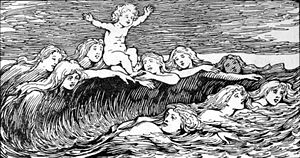
Hejmdal / Karakteristik, funktioner og roller / Født af ni kvinder
"""Heimdall og hans ni mødre"" af W. G. Collingwood (1908)"
Heimdall eller Hejmdal er en af de mest gådefulde guder i den nordiske mytologi. Fordi han har fantastisk syn og hørelse, optræder han i myterne som gudernes vagtmand, der sidder ved enden af Bifrost og sørger for, at ingen jætter sniger sig ind i Asgård. Ved Ragnarok blæser han i Gjallarhornet, når jætterne angriber, så resten af guderne og einherjerne kan forberede sig til kampen. Ifølge Vølven skal han i det sidste slag kæmpe mod Loke. Det vil ende med, at de dræber hinanden, men Heimdall vil alligevel være den sidste af guderne, der dør i Ragnarok. Han blev født i urtiden ved verdens rand af ni mødre.